Jetisu

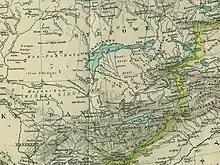
A 1903 map in Polish showing the Semirjeczeńsk region. The map also shows a much smaller historical area labeled "Siedmiorzecze" southeast of Lake Balkhash.

The Dzungarian Alatau Mountains, which separated it from the Chinese region of Kulja, extend south-west towards the river Ili, with an average height of 2,700 m (9,000 ft) above the sea, several isolated snow-clad peaks reaching 3,400 to 4,300 m (11,000 to 14,000 ft). In the south, the region embraces the intricate systems of the Ala-Tau and the Tian Shan. Two ranges of the former, the Trans-Ili Ala-tau and the Terskey Ala-tau, stretch along the north shore of Lake Issyk Kul, both ranging from 3,000 to 4,600 m (10,000 to 15,000 ft) and both partially snow-clad. South of the lake, two ranges of the Tian Shan, separated by the valley of the Naryn, stretch in the same direction, lifting up their icy peaks to 1,800 and 2,400 m (6,000 and 8,000 ft); while westwards from the lake the precipitous slopes of the Alexander chain, 2,700 to 3,000 m (9,000 to 10,000 ft) high, with peaks rising 900 to 1,200 m (3,000 to 4,000 ft) higher, extend into the former province of Syr-darya (containing the southern Kazakh cities of Chimkent, Auliye-ata and Turkestan). Another mountain complex of much lower elevation runs north-westwards from the Trans-Ili Ala-tau towards the southern extremity of Lake Balkhash. In the north, where the province bordered Semipalatinsk, it included the western parts of the Tarbagatai range, the summits of which (3,000 m or 10,000 ft) do not reach the limit of perpetual snow. The remainder of the province consisted of a fertile steppe in the north-east (Sergiopol), and vast uninhabitable sand-steppes on the south of Lake Balkhash. Southwards from these at the foot of the mountains and at the entrance to the valleys, there are rich areas of fertile land.